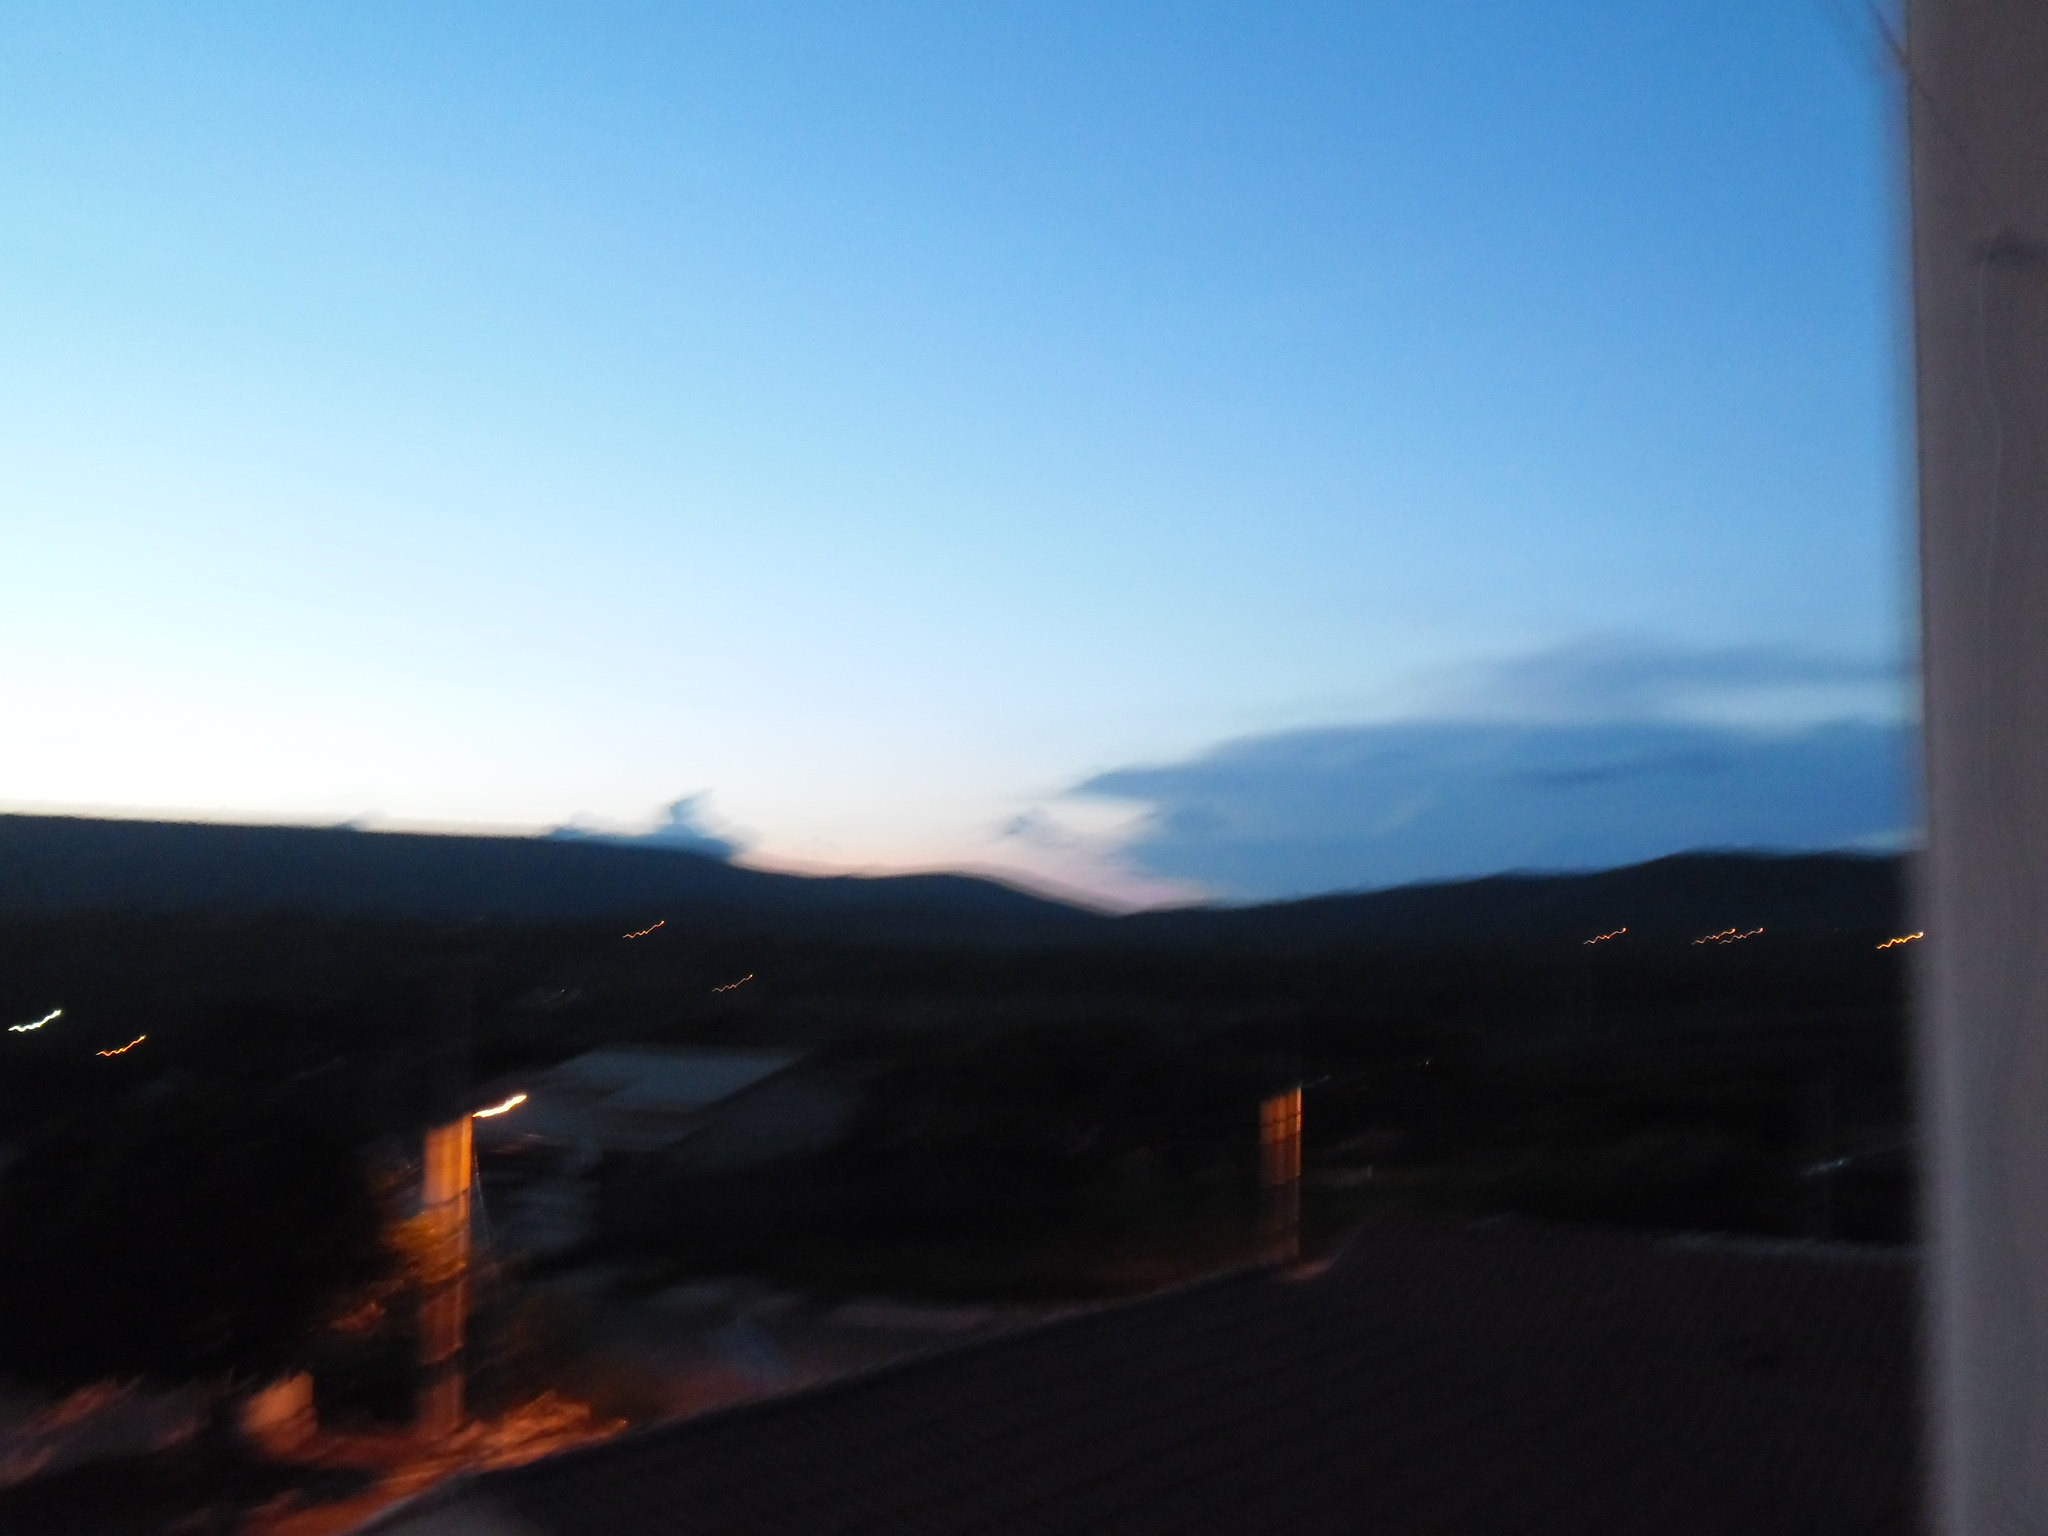
Fire: no
Smoke: no